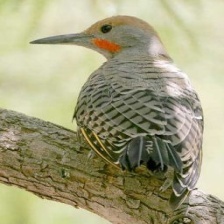
Species: GILDED FLICKER
Scientific name: COLAPTES AURATUS